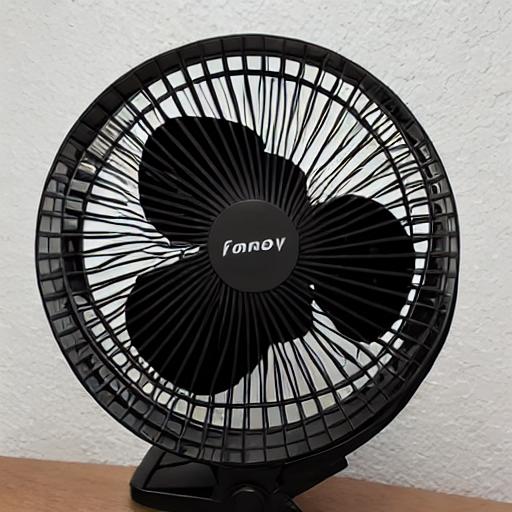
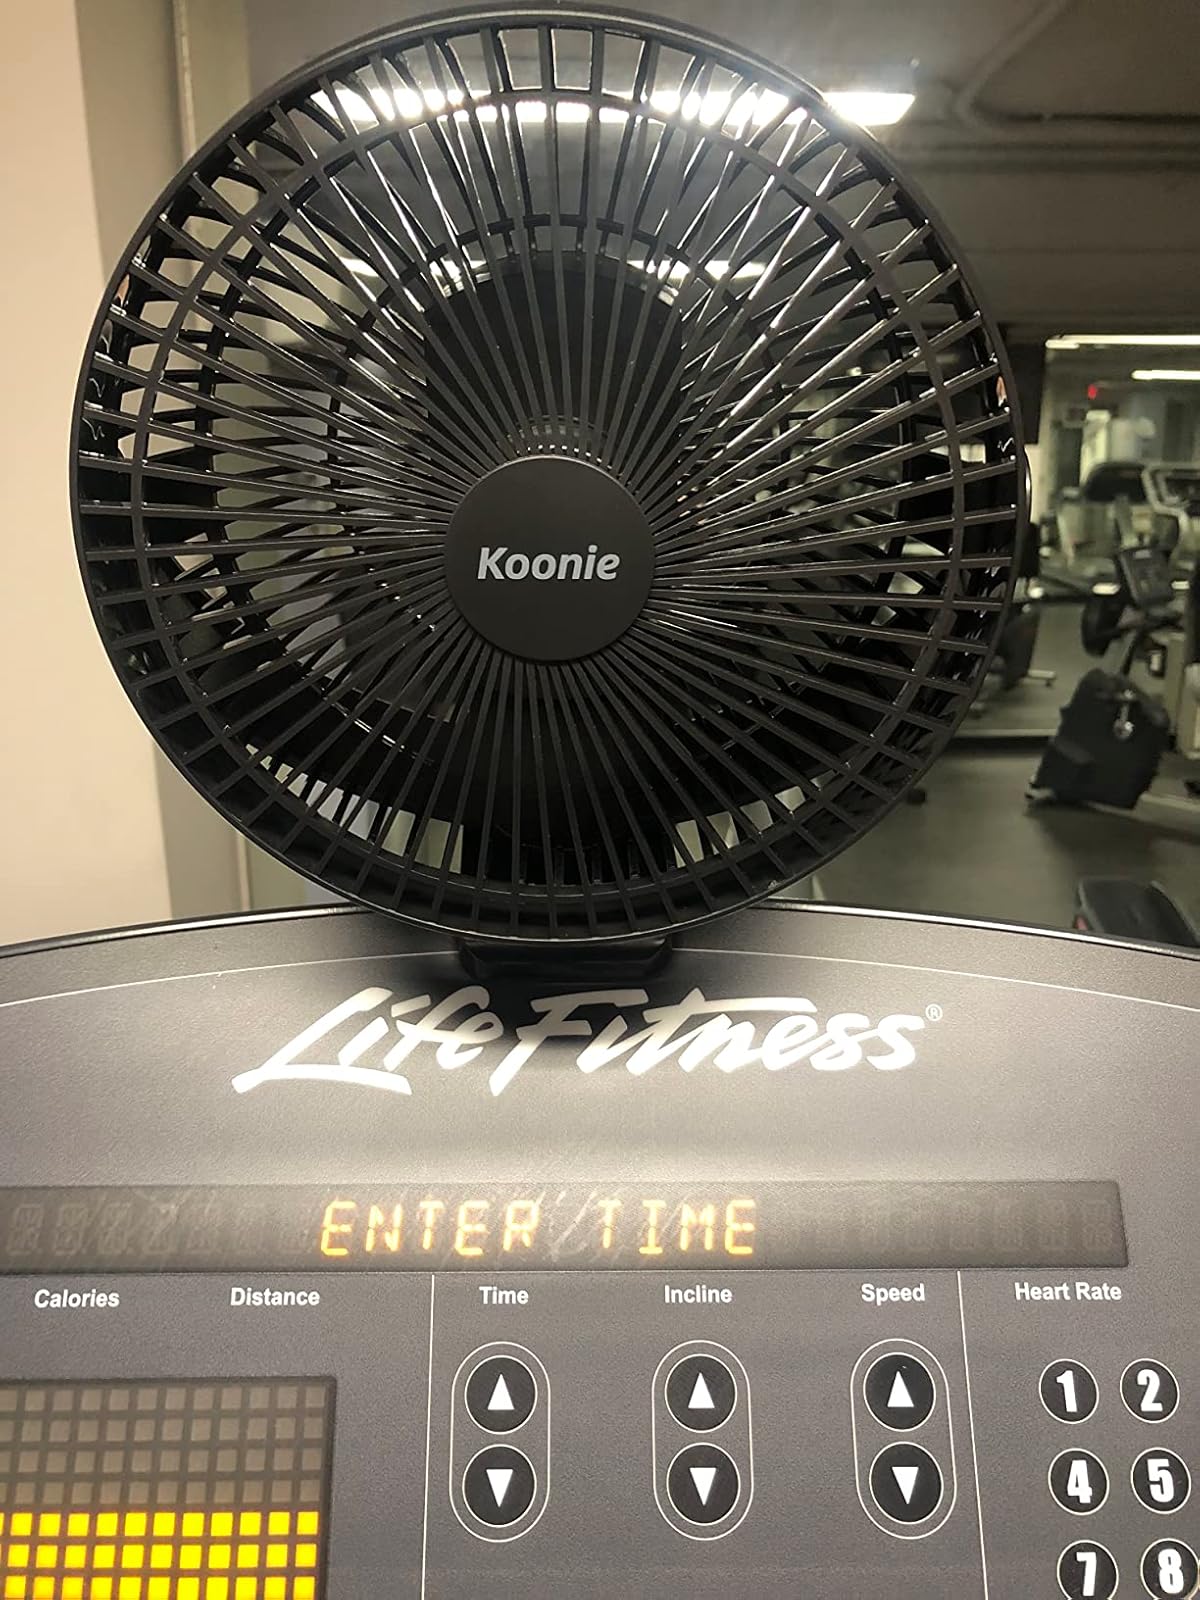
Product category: fan
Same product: no